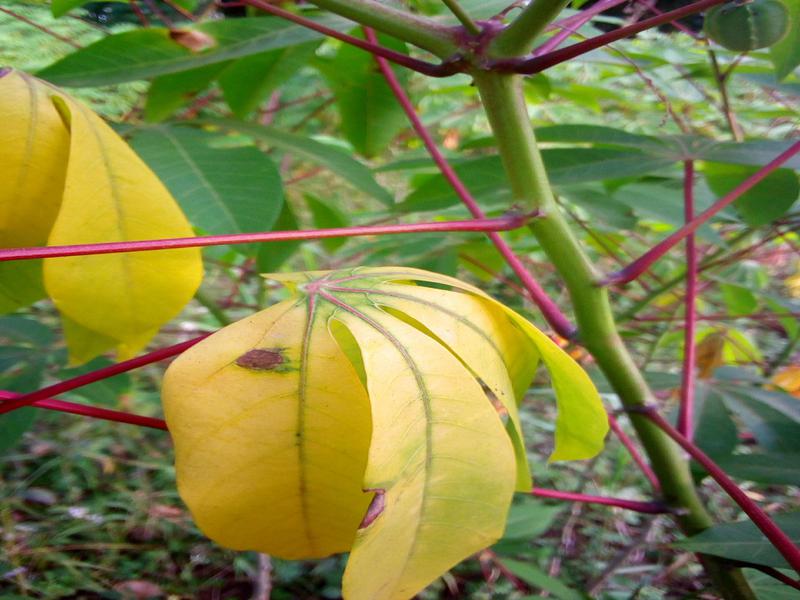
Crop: cassava
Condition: healthy